Chola dynasty

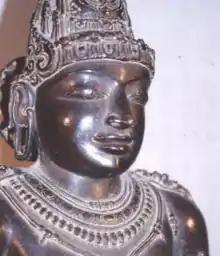
Detail of the statue of Rajaraja I at Brihadisvara Temple at Thanjavur.

The Chola Empire was founded in 848 CE by Vijayalaya, a descendant of Early Cholas.